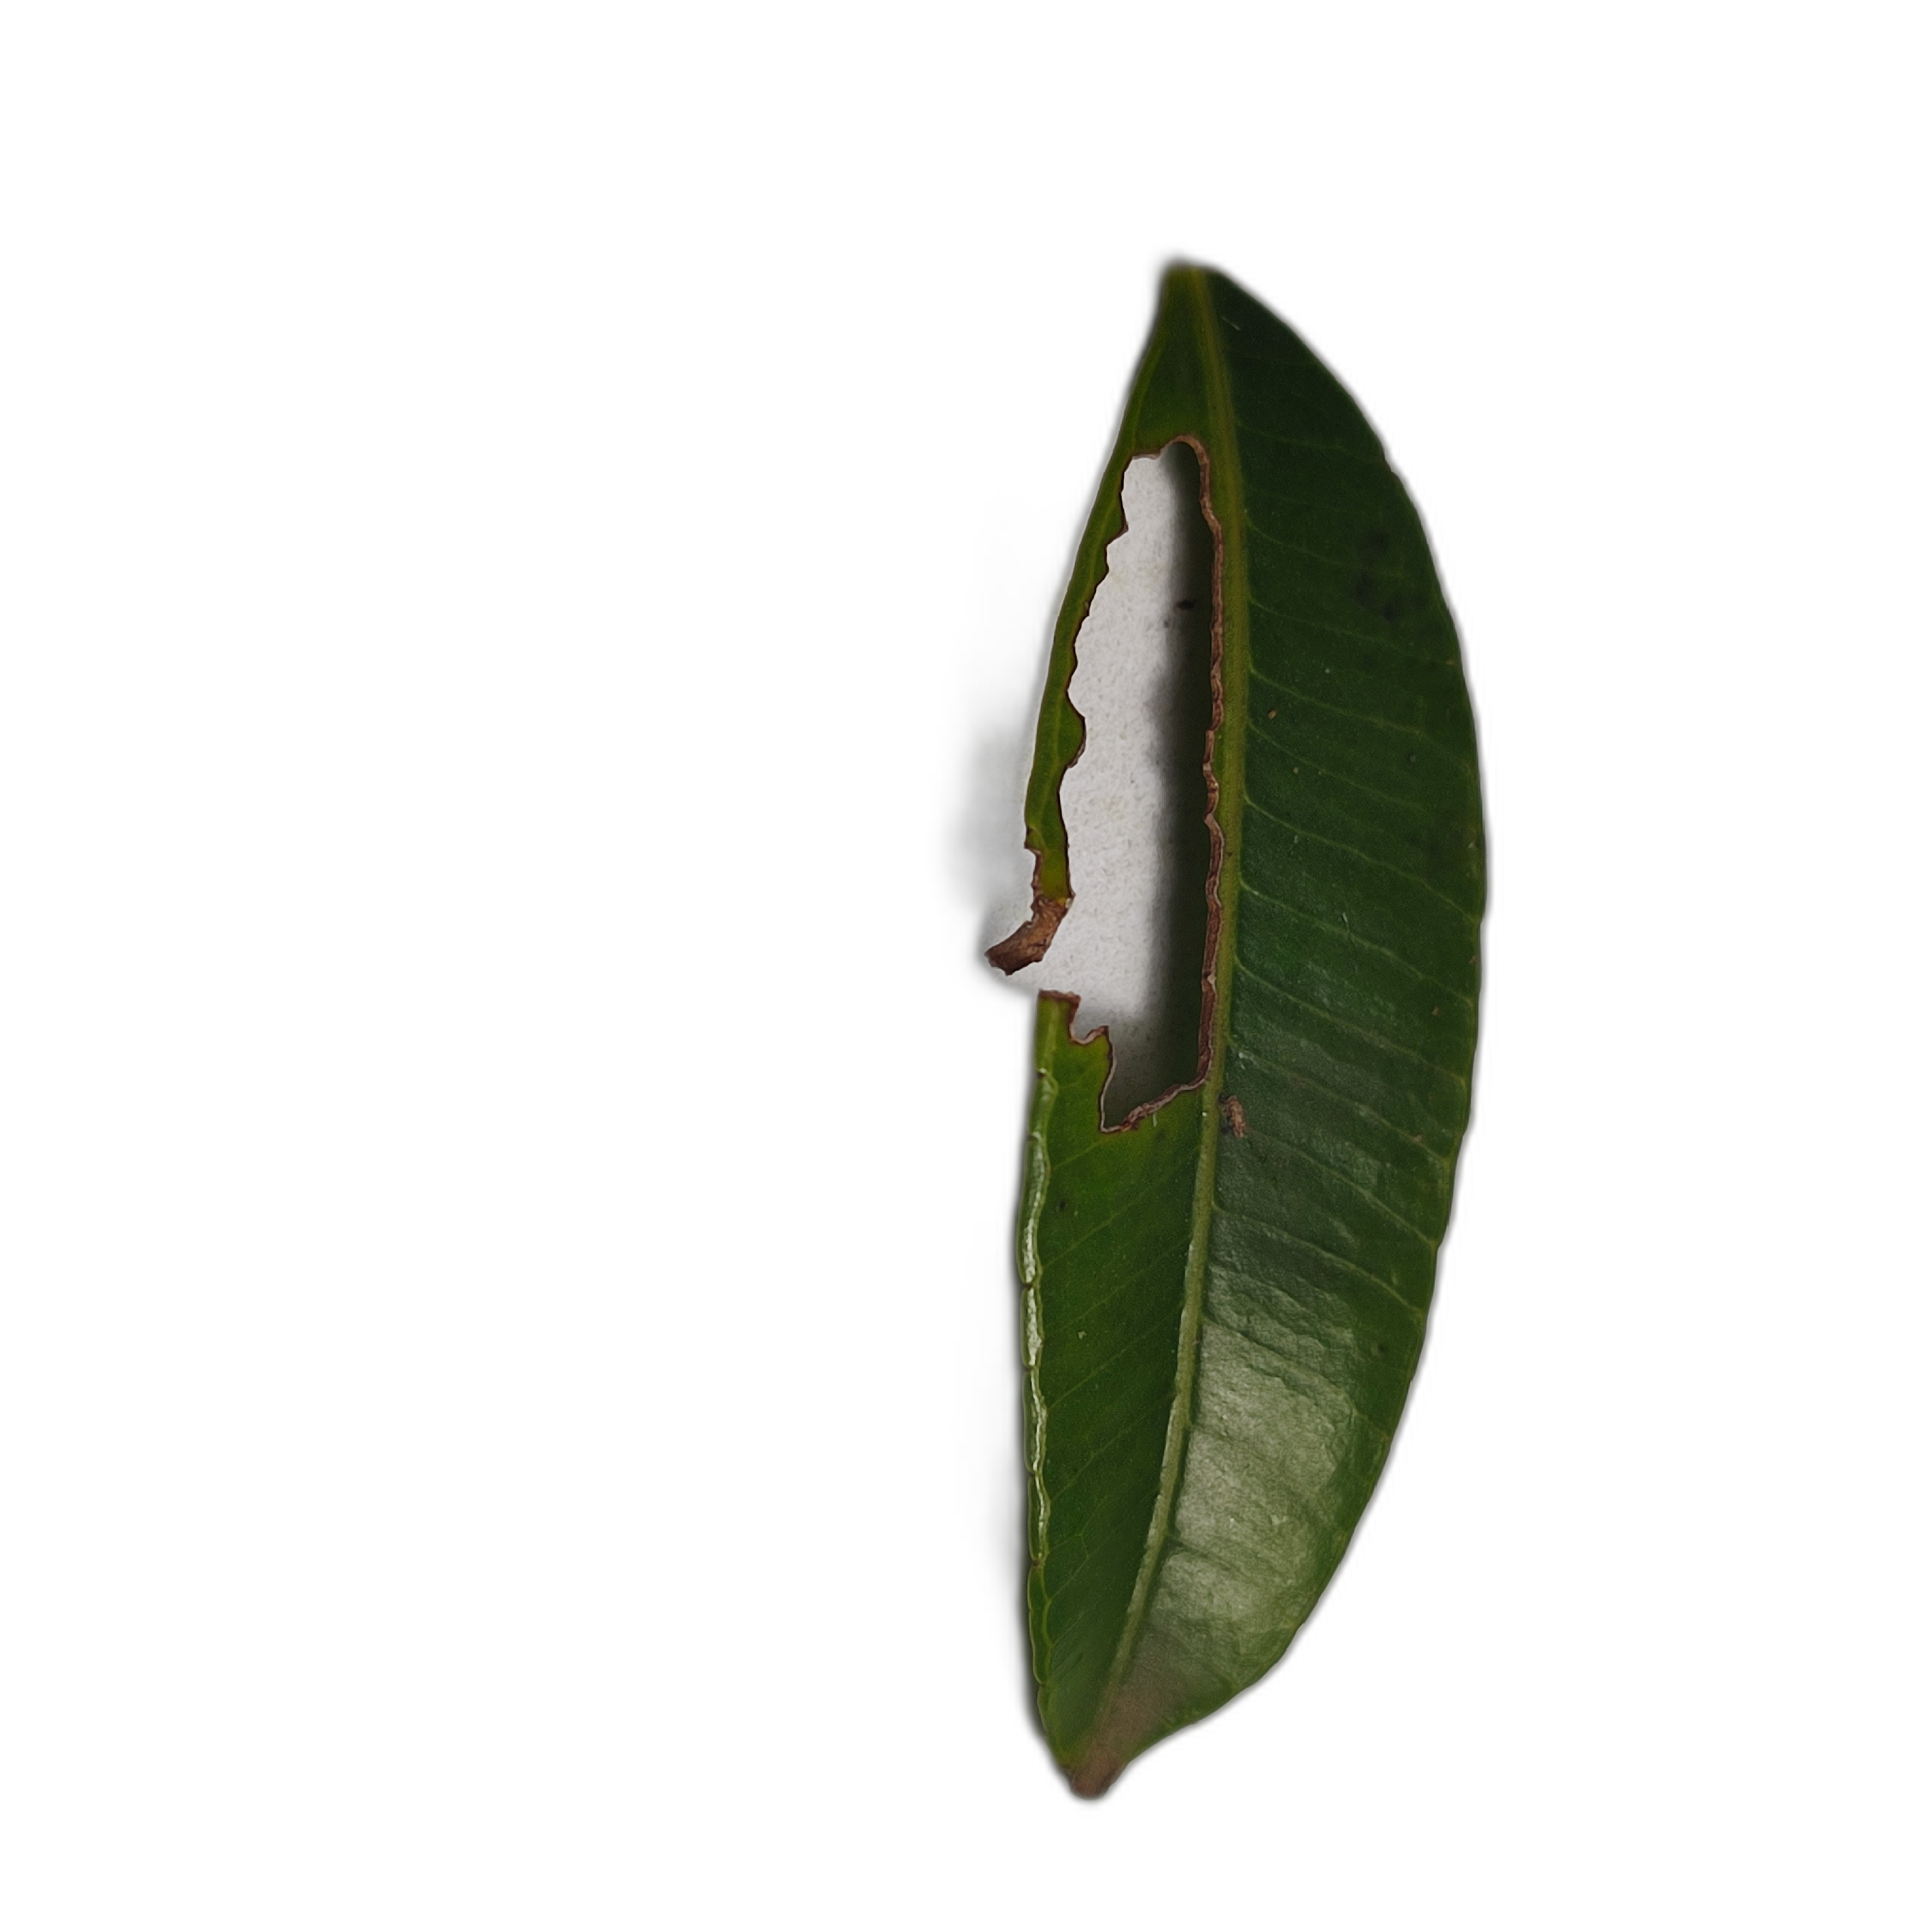
Label: not_healthy